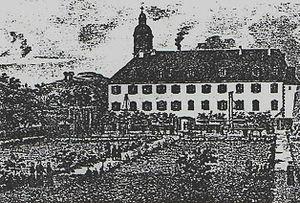
Le Collège Saint-Augustin, Séminaire Épiscopal se situe dans la commune française de Bitche et le département de la Moselle. Il s'agit d'un établissement d'enseignement et de formation relevant directement de Mᵍʳ l'Évêque de Metz, qui en définit la spécificité. Le collège Saint-Augustin est sous contrat avec l'État depuis 1969, ayant statut cultuel public.